3C 286

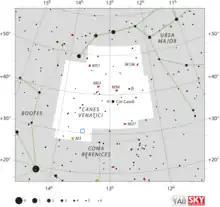
The location of 3C 286 (circled in blue)

3C 286, also known by its position as 1328+307 (B1950 coordinates) or 1331+305 (J2000 coordinates), is a quasar at redshift 0.8493 with a radial velocity of 164,137 km/s. It is part of the Third Cambridge Catalogue of Radio Sources (3C Survey).